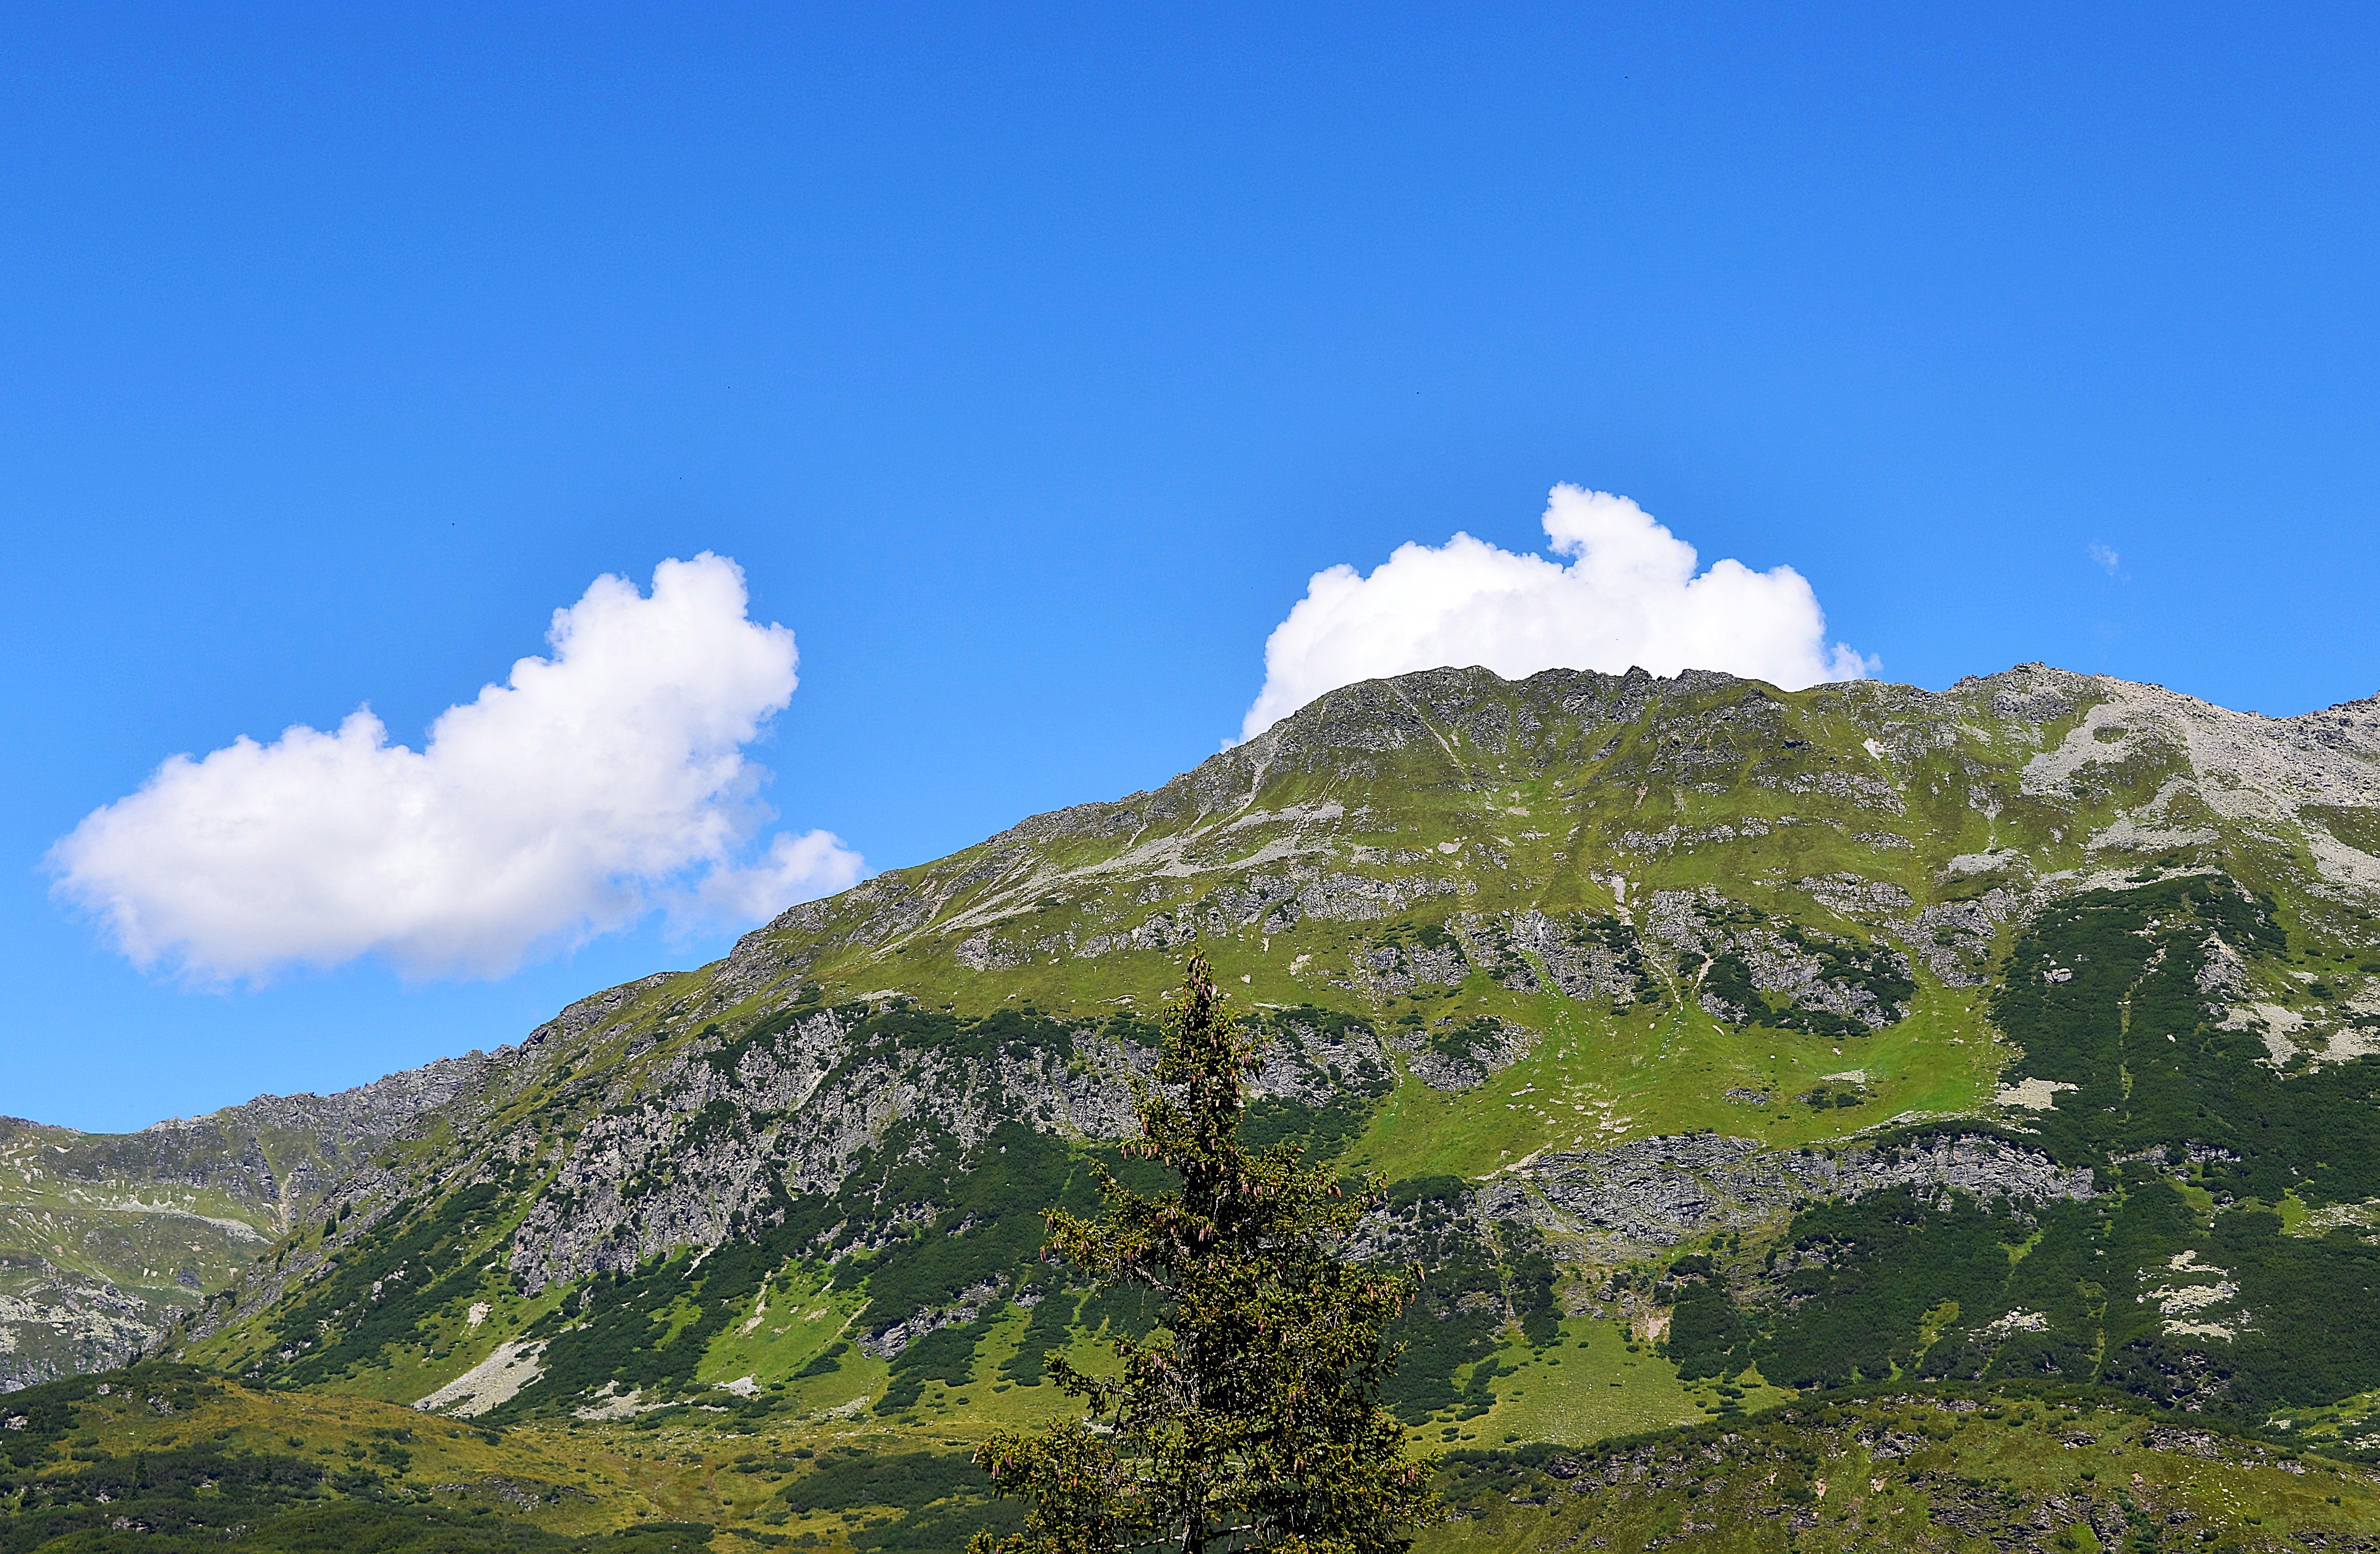
landscape, wilderness, walking, mountain, cloud, sky, meadow, hill, view, mountain range, highland, ridge, summit, clouds, alps, grassland, plateau, vorarlberg, fell, loch, ecosystem, mountain world, landform, mountain pass, geographical feature, mountainous landforms